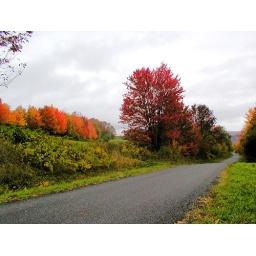
red and orange trees in Walton